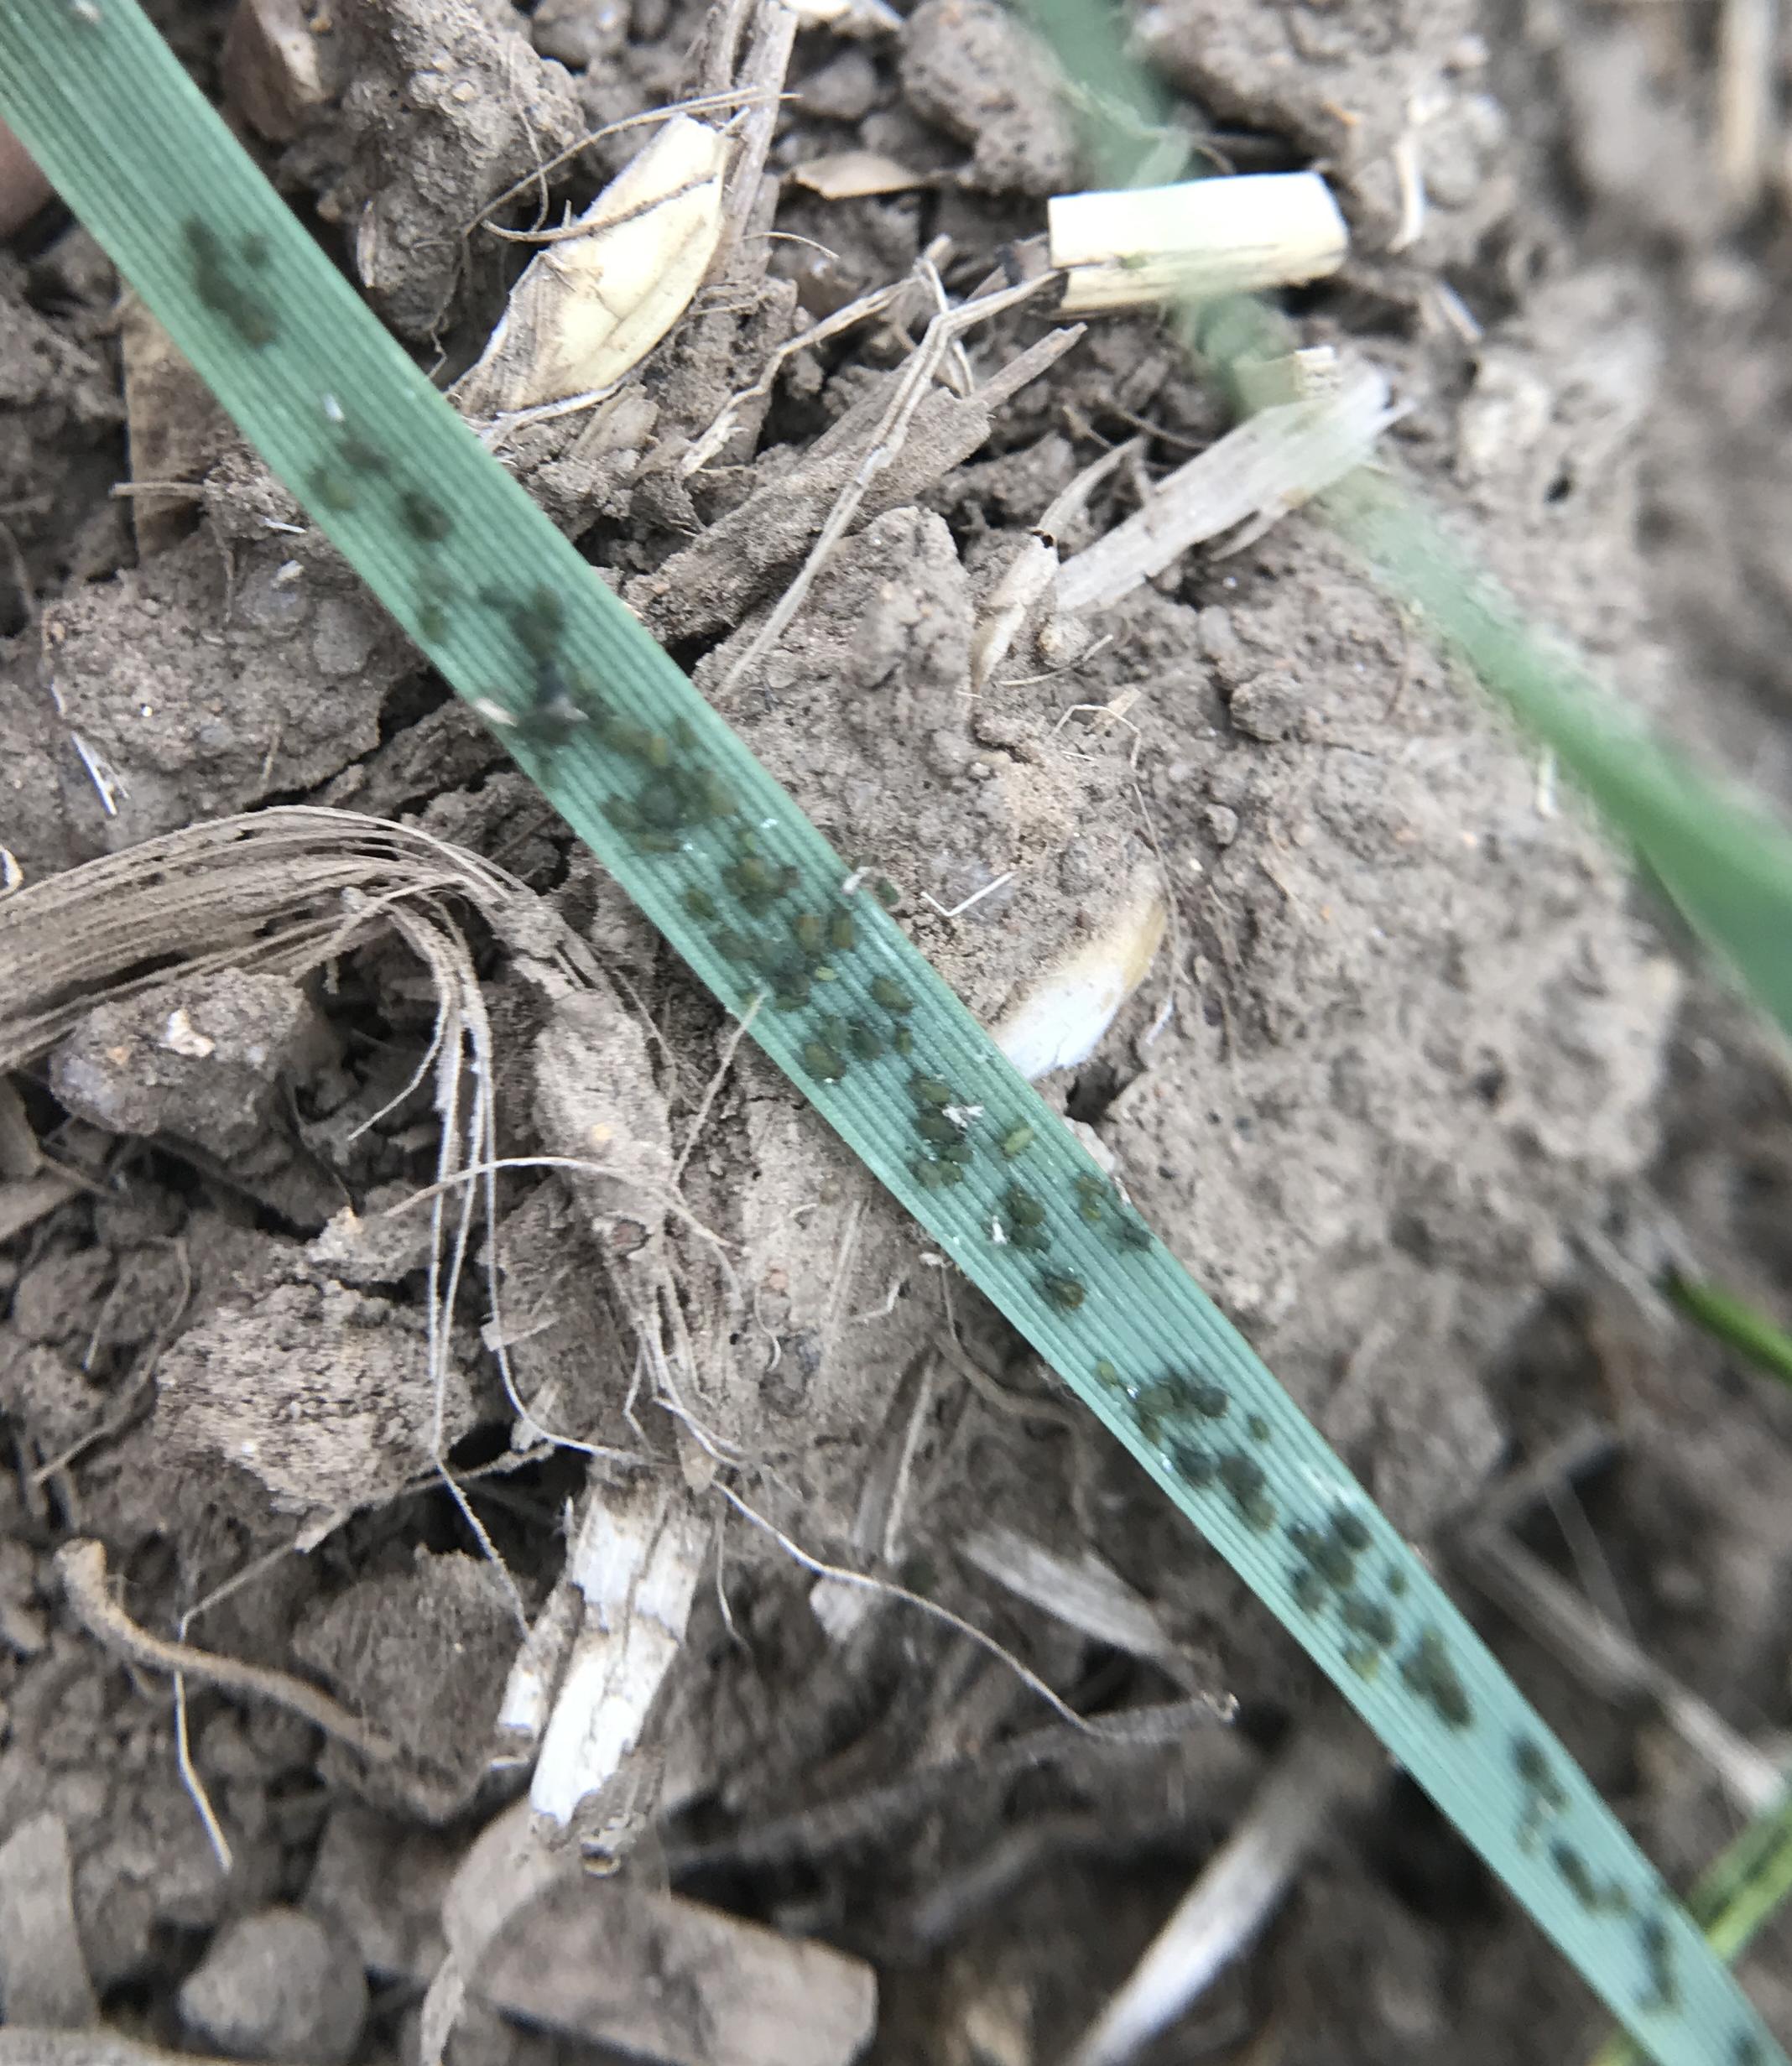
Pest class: bird_cherry_oat_aphid